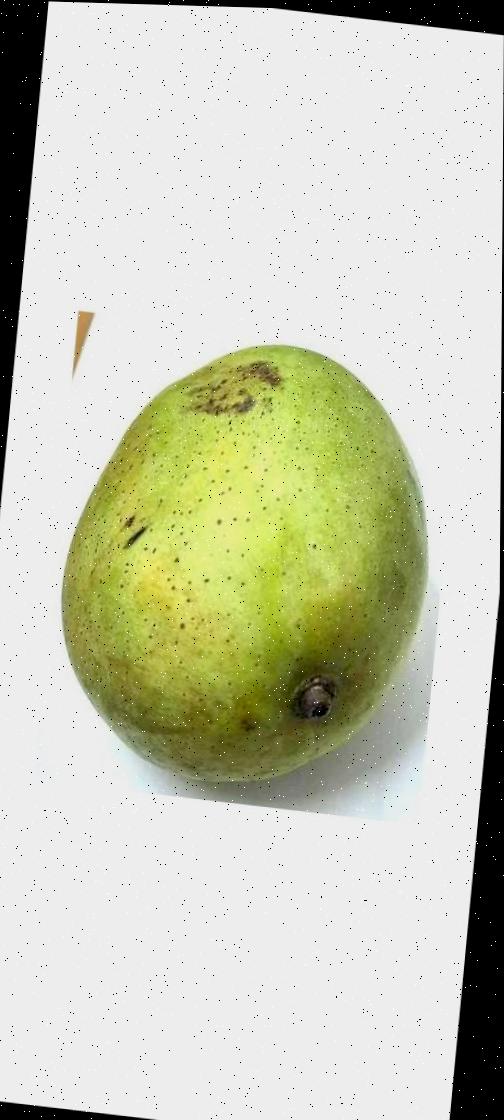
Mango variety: Fazli Shurmai